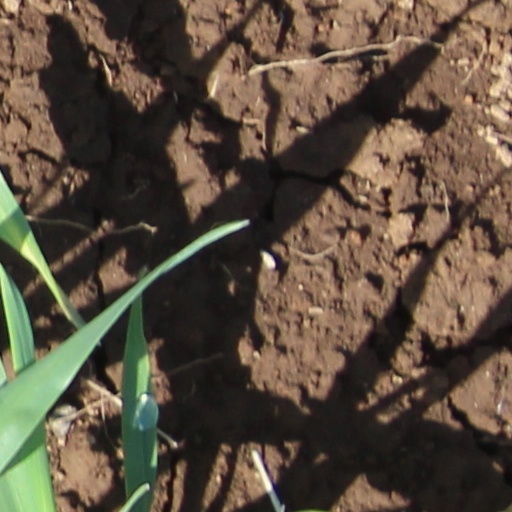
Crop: wheat